List of Cincinnati Bengals seasons

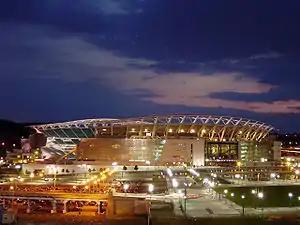
Paycor Stadium, current home of the Bengals

The Cincinnati Bengals franchise was founded in 1968 as a member of the West division of the American Football League (AFL). The Bengals joined the National Football League (NFL) as a result of the AFL–NFL merger before . This list documents the franchise's completed seasons from 1968 to present, including postseason records and results from postseason games. The Bengals have played over 850 games in their history, including three conference championships, ten division championships, and fifteen playoff appearances. As of the end of the 2023 season, the only NFL teams who have more Super Bowl appearances with no titles than Cincinnati (which has 3 of them) are the 4-time Super Bowl non-winning Buffalo Bills and Minnesota Vikings.